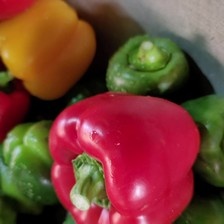
Label: capsicum